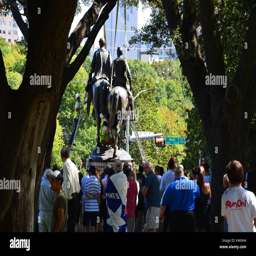
a crowd watches as the city prepares to remove the statue of military commander .